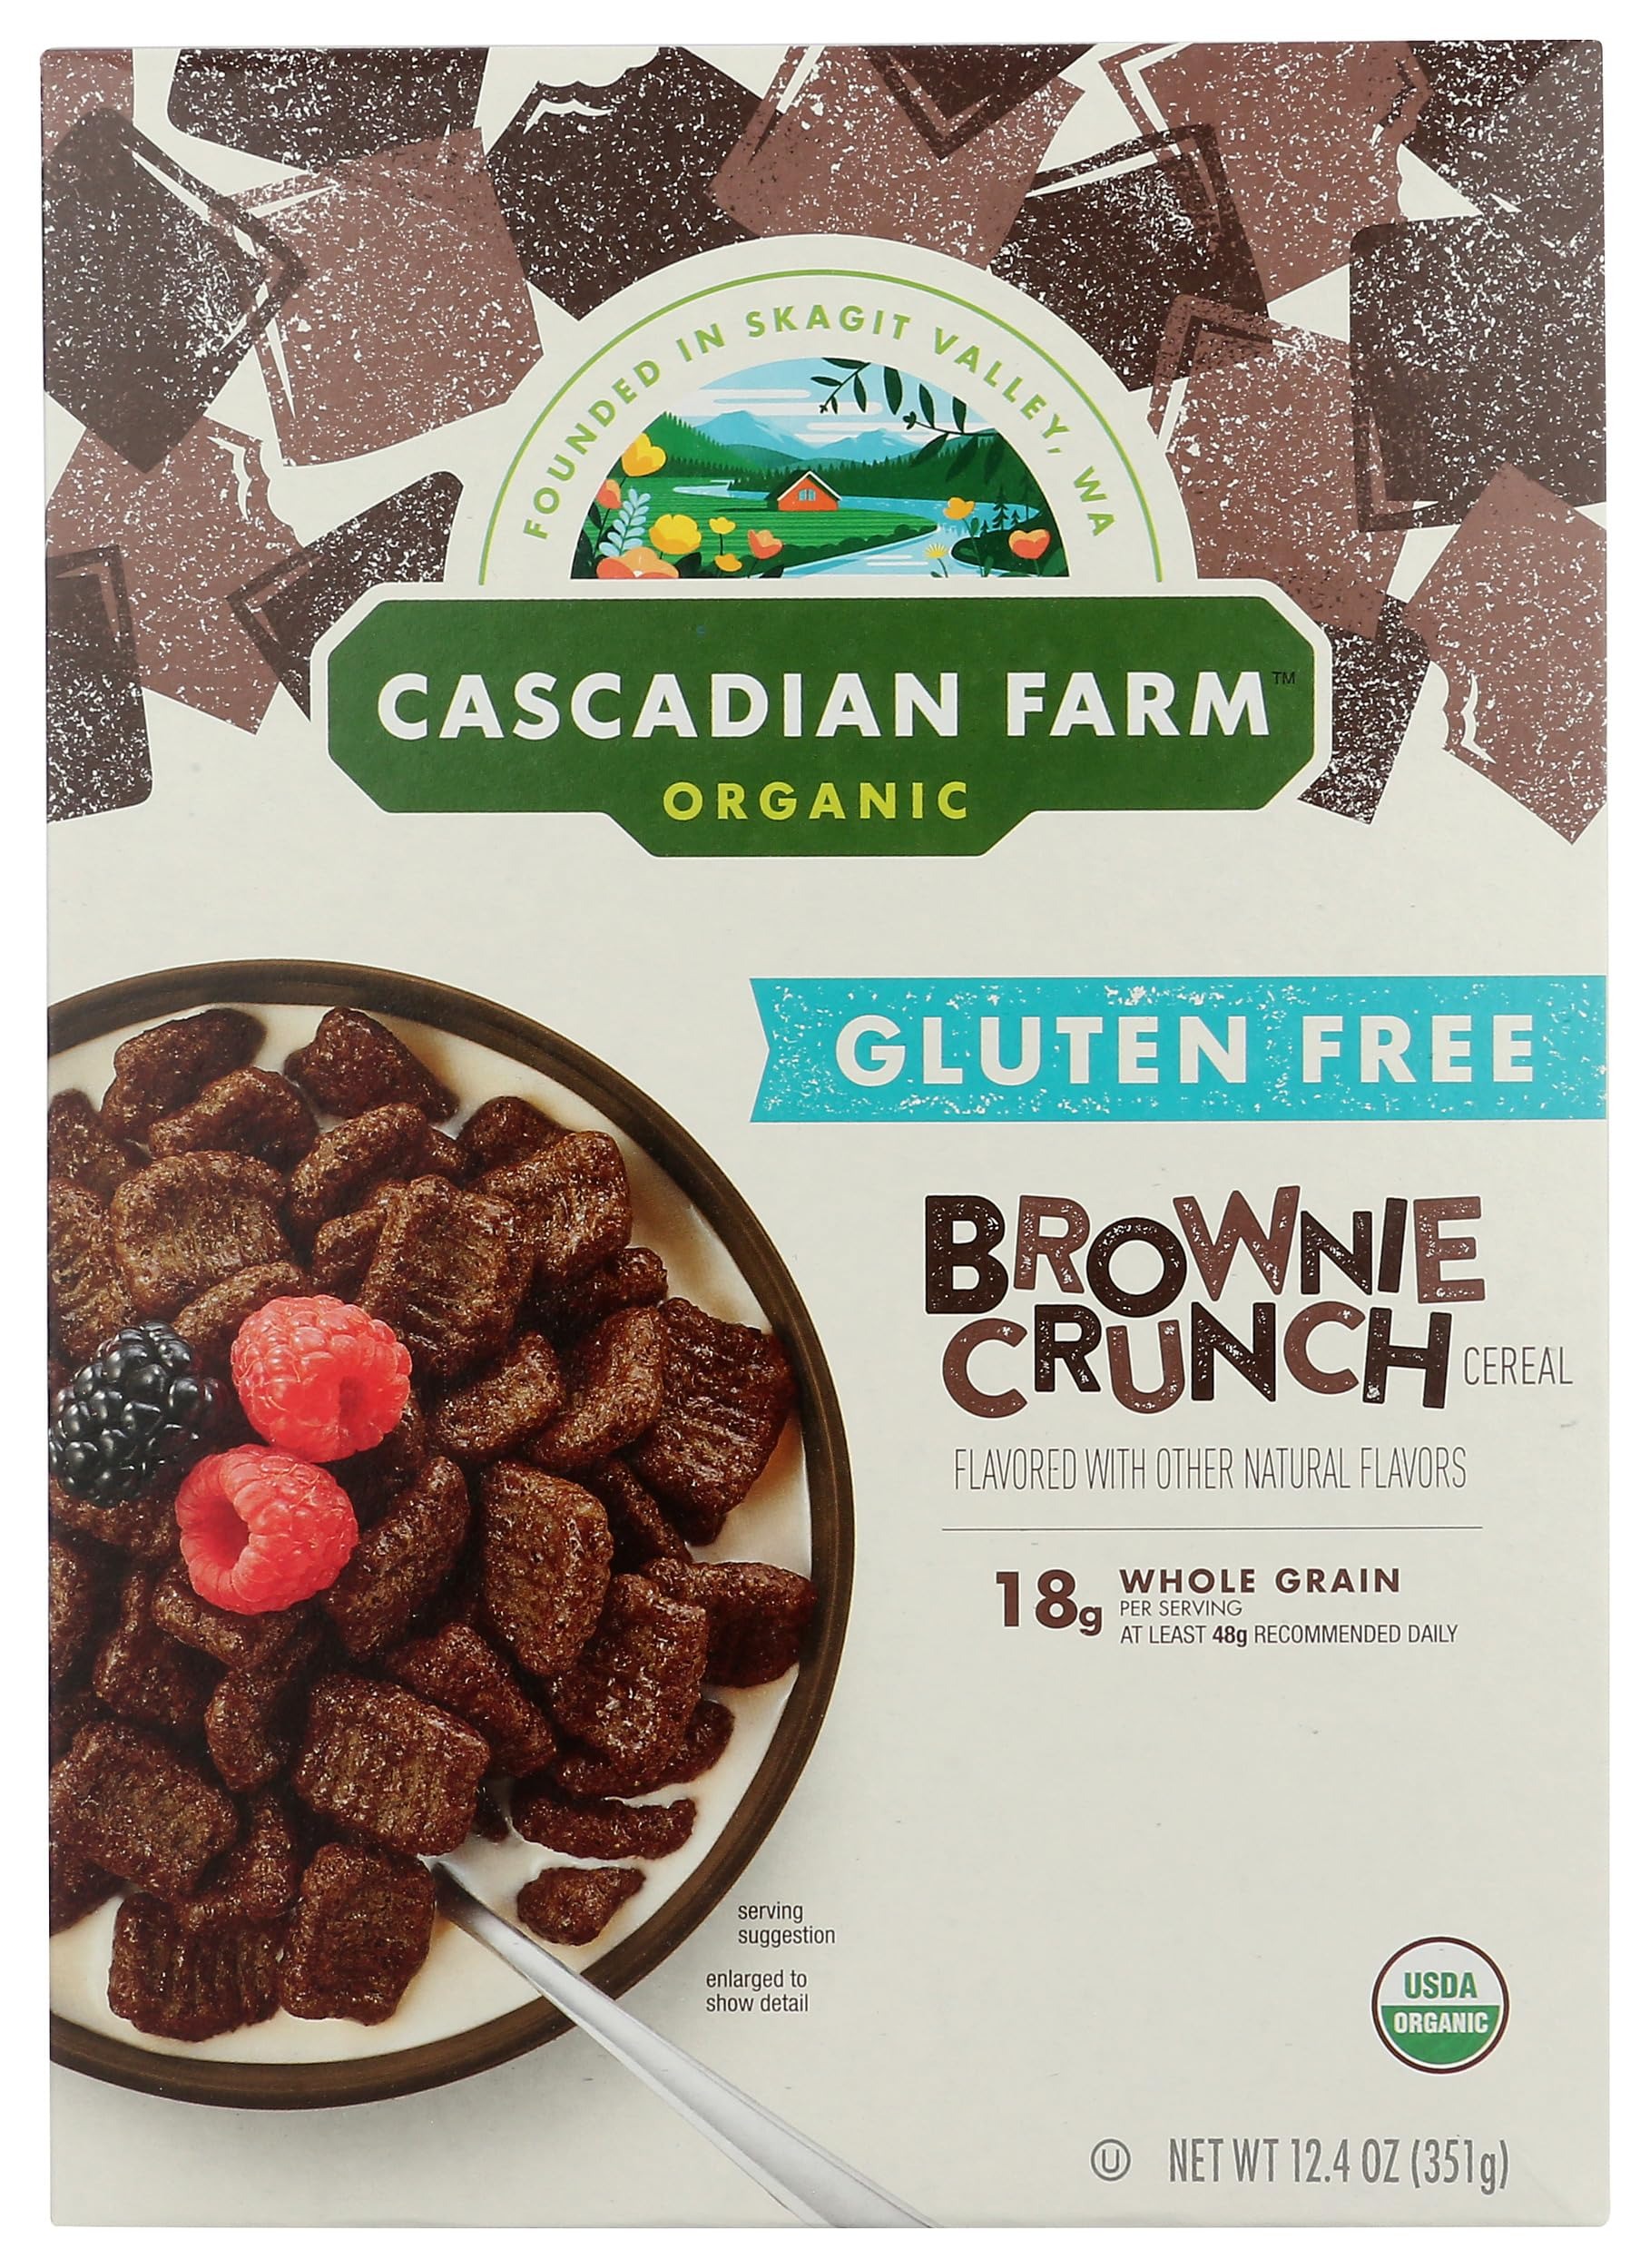
Item Name: Cascadian Farm Organic Brownie Crunch Cereal, Gluten Free, Non GMO, 12.4 Ounces (Pack Of 12)
Bullet Point: Cascadian Farm Organic Brownie Crunch Cereal, Gluten Free, Non GMO, 12.4 Ounces (Pack Of 12)
Value: 148.8
Unit: Ounce

Price: 10.64